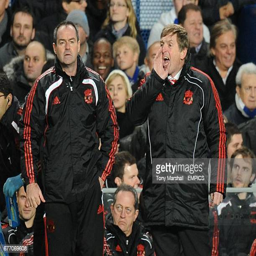
football player and his assistant on the touchline